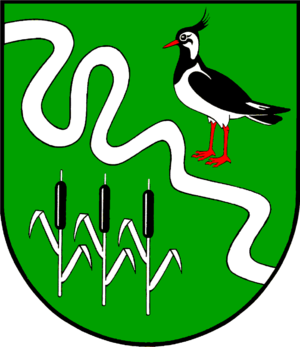
Meggerdorf est une municipalité allemande située dans le land du Schleswig-Holstein et dans l'arrondissement de Schleswig-Flensbourg. En 2015, sa population est de 683 habitants.